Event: Nepal Earthquake
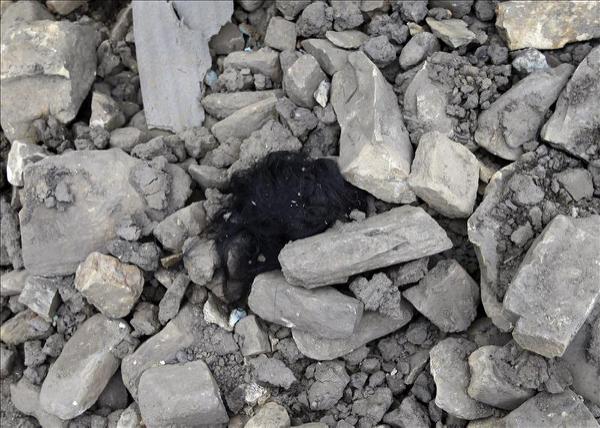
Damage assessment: damage